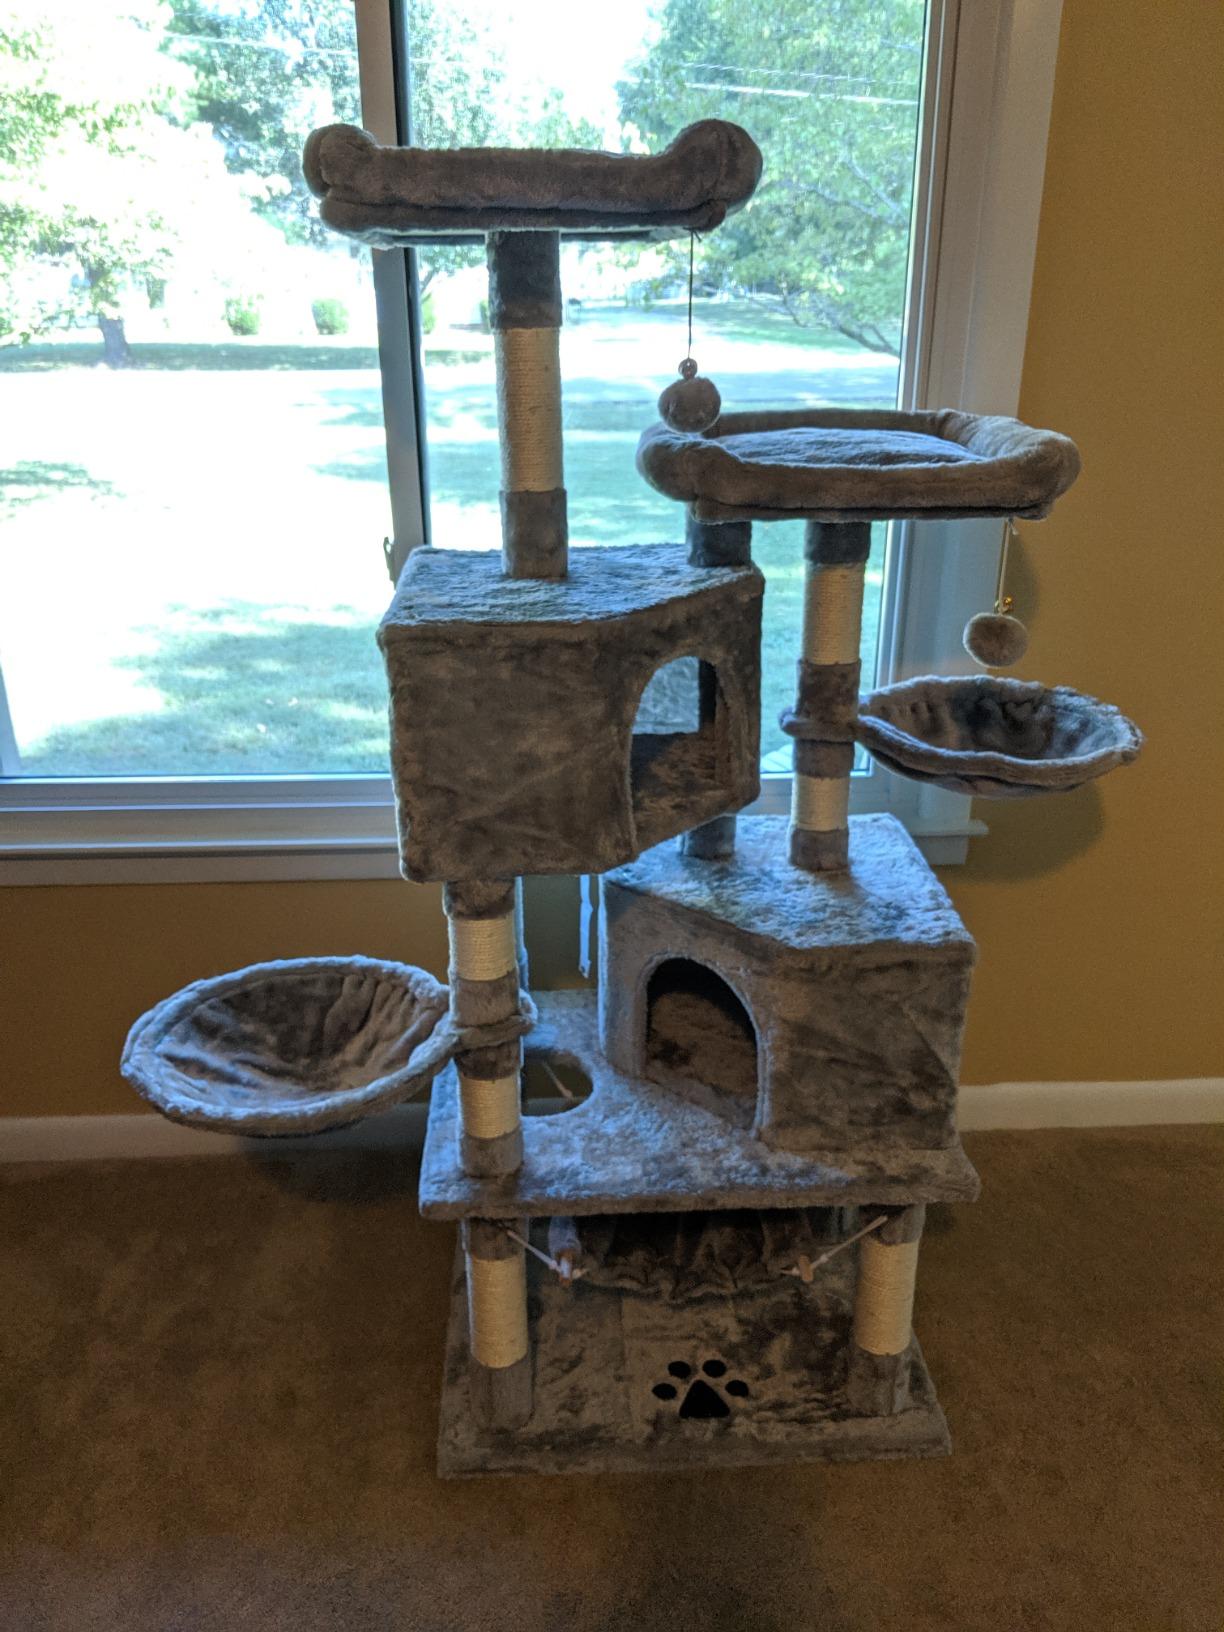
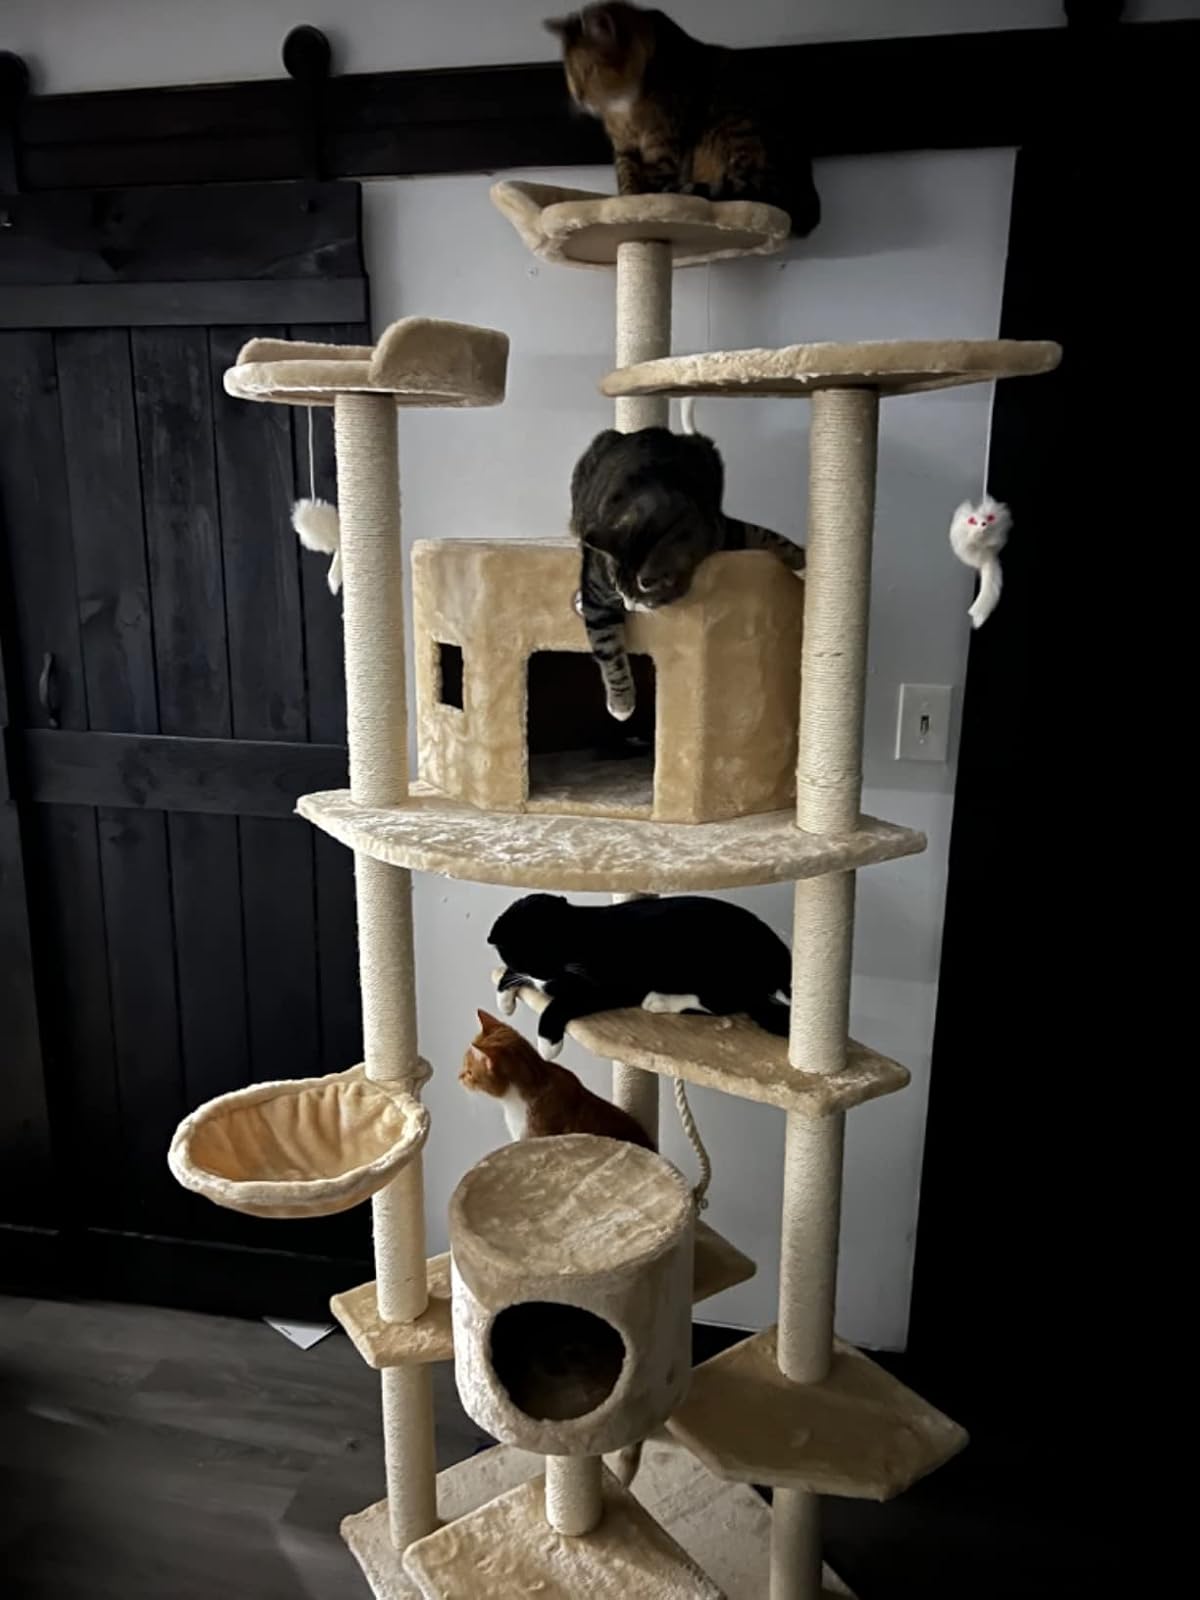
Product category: items_cat tree
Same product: no